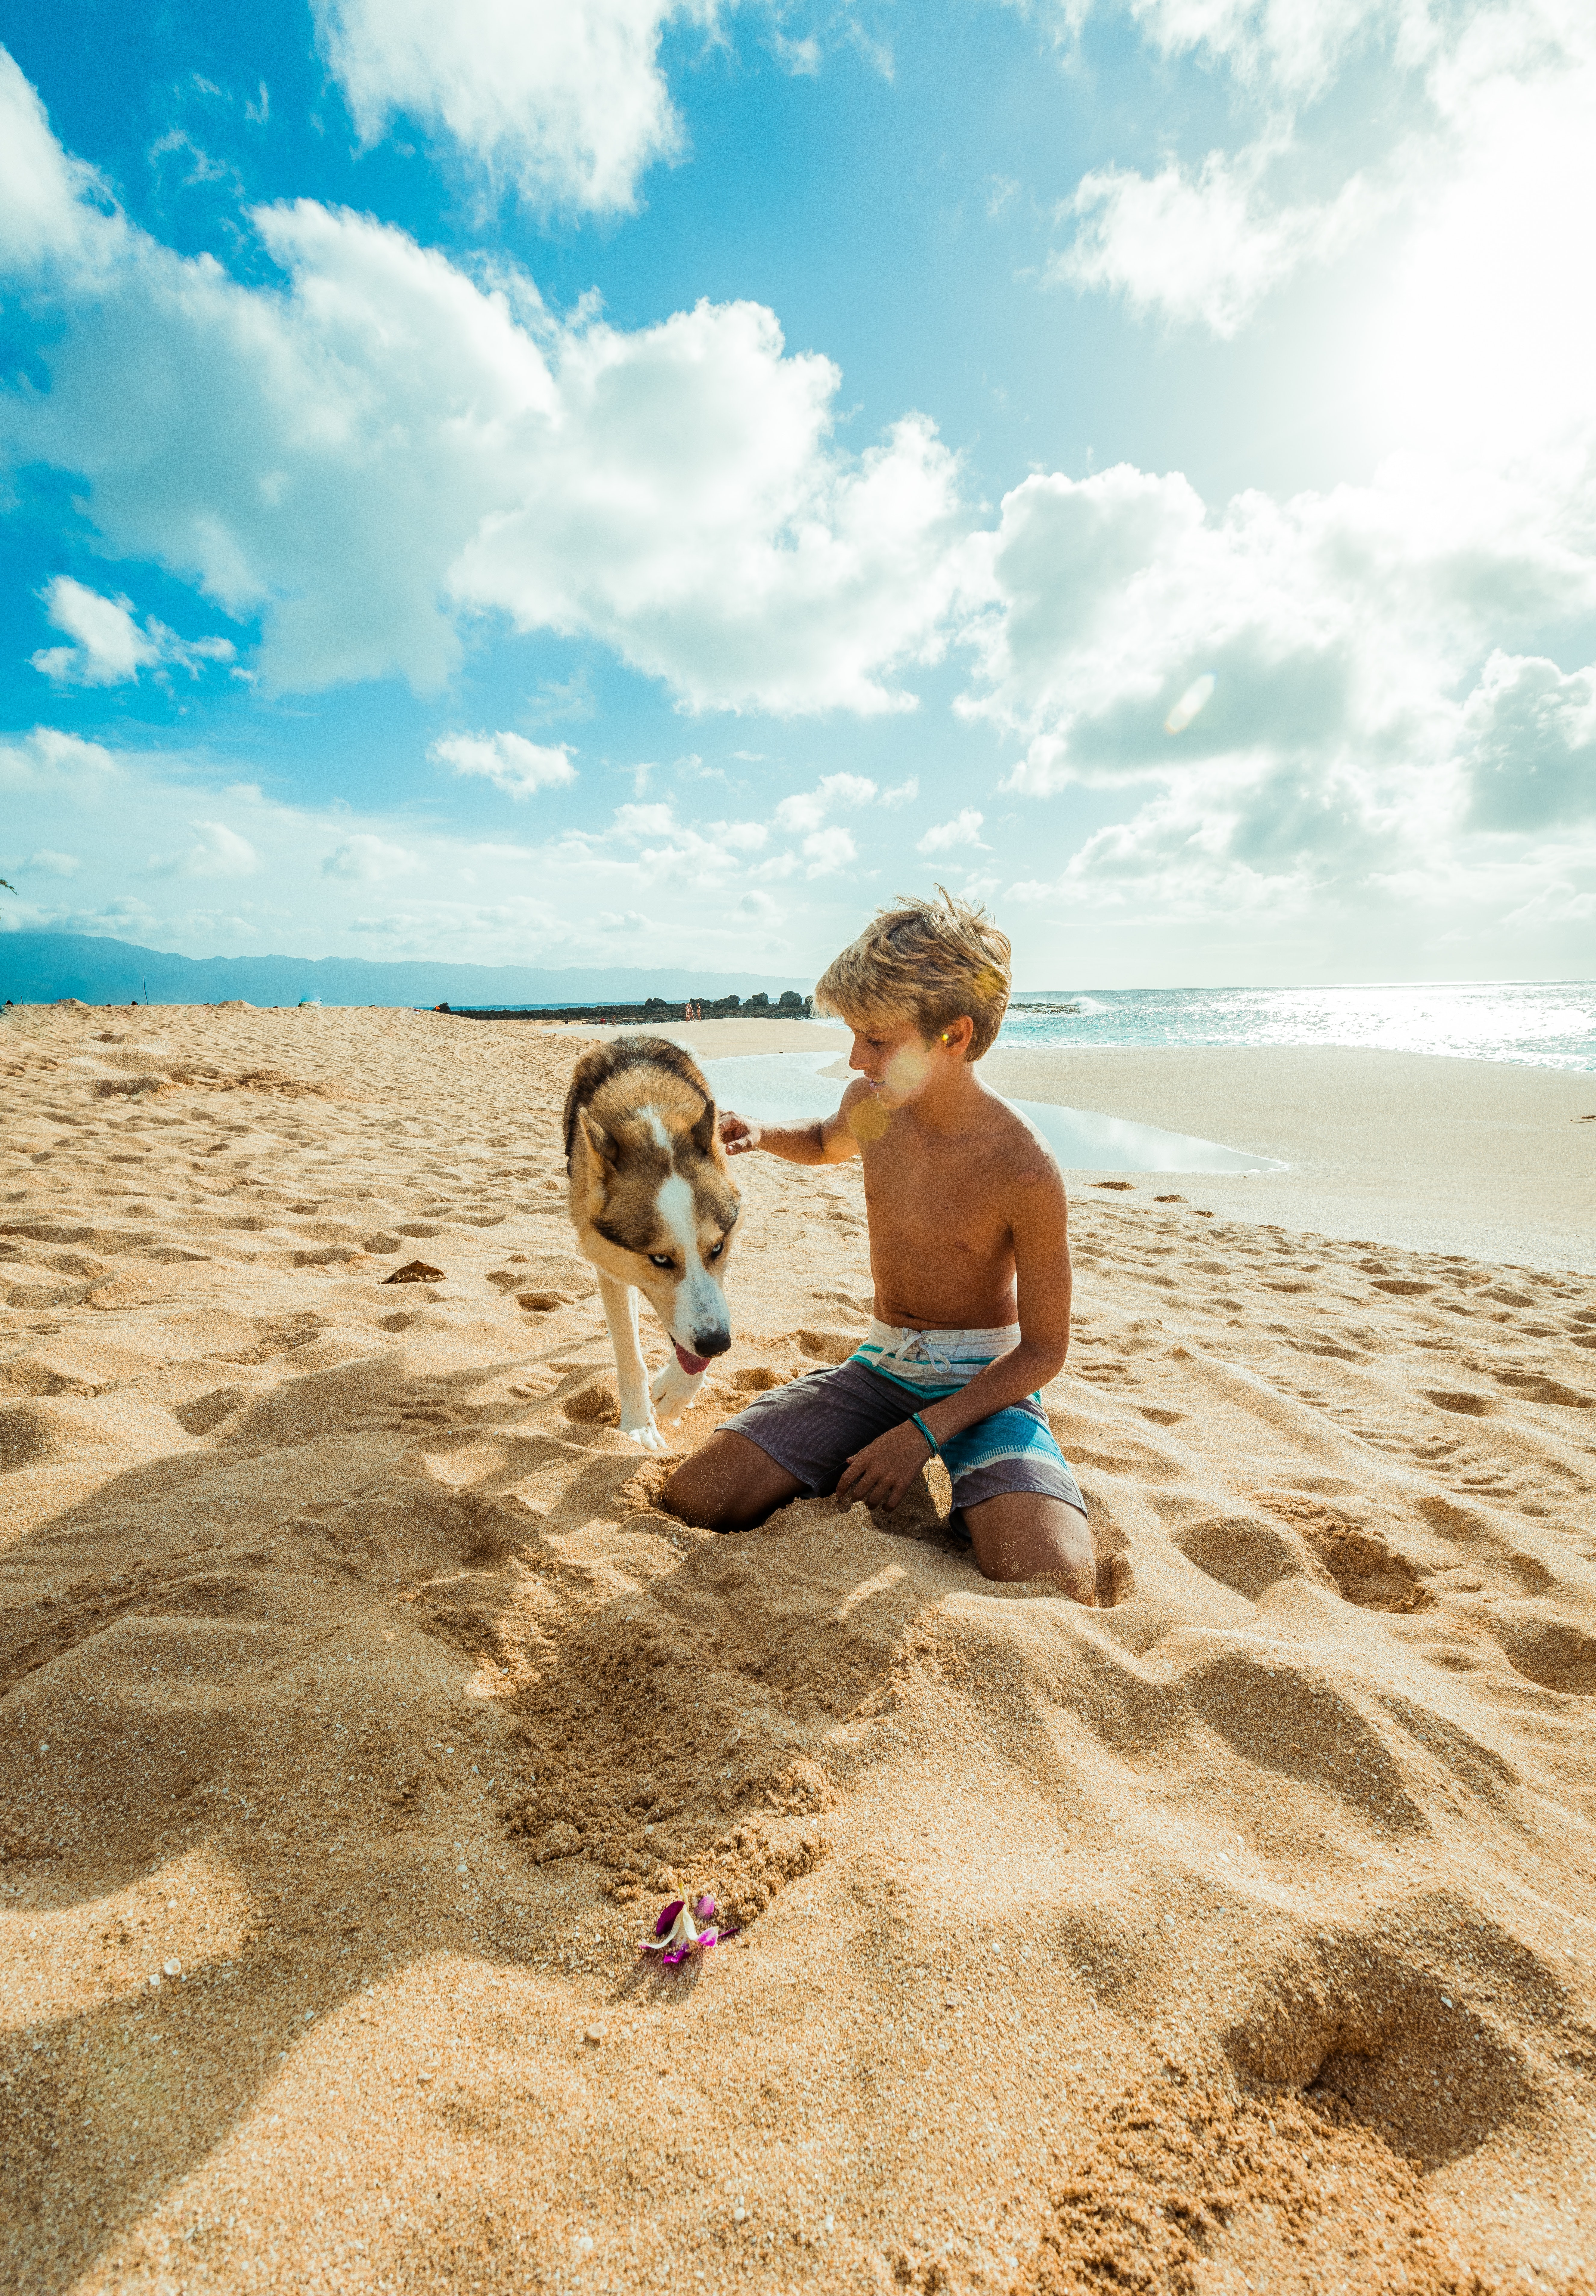
sand, photograph, vacation, beach, fun, summer, sky, sea, photography, shore, canidae, ocean, sitting, leisure, sporting group, fawn, sun tanning, play, tourism, coast, cloud, travel, coastal and oceanic landforms